Henry George

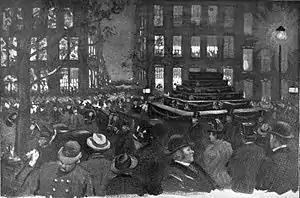
George's funeral procession on Madison Avenue

"The New York Times" reported that later in the evening, an organized funeral procession of about 2,000 people left from the Grand Central Palace and made its way through Manhattan to the Brooklyn Bridge. This procession was "all the way ... thronged on either side by crowds of silent watchers."